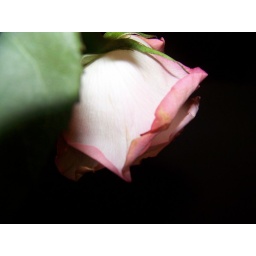
a pink rose bowing in the light